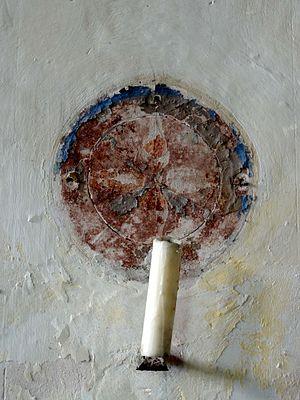
Nef, croix de consécration.
L'église Saint-Leu-Saint-Gilles est une église catholique située à Chennevières-lès-Louvres, dans le Val-d'Oise, en France. Elle remplace une ancienne église dédiée à saint Médard, qui se trouvait au sud du village et a été rasée au début du XVIIIᵉ siècle au plus tard. L'église actuelle a été fondée au XIVᵉ siècle par le seigneur de Chennevières, Gilles Choisel, d'où elle tient son saint patron, Gilles l'Ermite. Le second patron, saint Loup, n'est attesté qu'au milieu du XVIᵉ siècle. C'est à cette époque qu'un spacieux chœur Renaissance est édifié à l'est de la petite nef gothique. Il est flanquée de deux chapelles, dont celle du nord est dédiée à la Vierge Marie et accueille une statue de la Vierge à l'Enfant du début du XIVᵉ siècle. Le décor de l'abside est particulièrement soigné, et des niches à statues, dont deux avec des dais richement ouvragés, y agrémentent les piliers. Selon une inscription, l'achèvement du chœur actuel peut être situé en 1577. À cette époque, c'est encore une tour associée au château tout proche qui fait office de clocher. Il s'écroule en 1718, et le seigneur M.